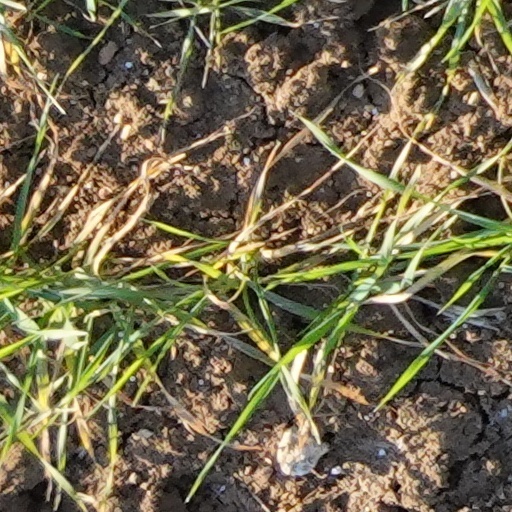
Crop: wheat